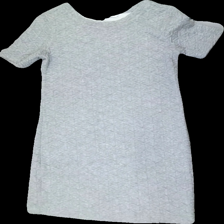
View: front
Type: Dress
Category: Ladies
Brand: Not in the list
Brand text on label: NOA NOA
Colors: Grey
Material: 100% Viscose
Pattern: Other
Cut: Regular
Size: M
Season: All
Damage location: none
Price range: 50-100
Recommended usage: Reuse
Description: Grey dress